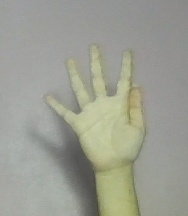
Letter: sheen